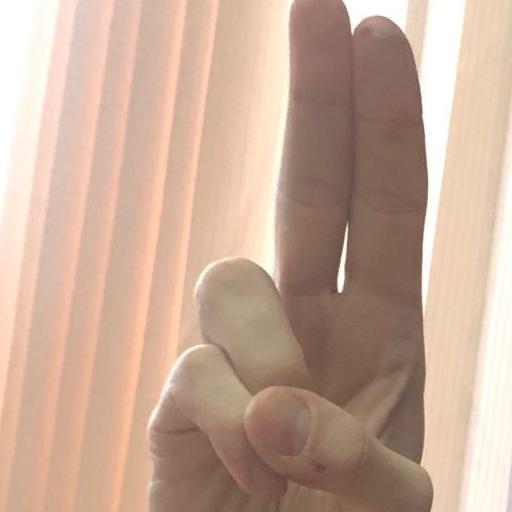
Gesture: two_up